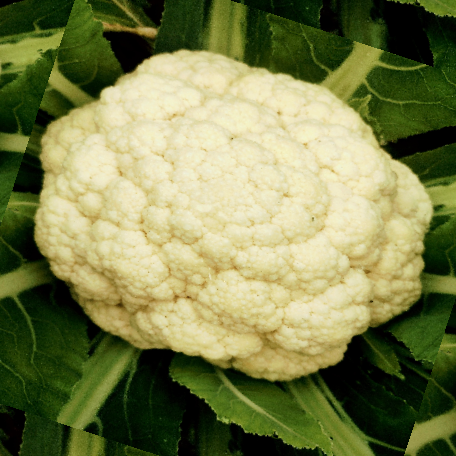
Label: Disease Free